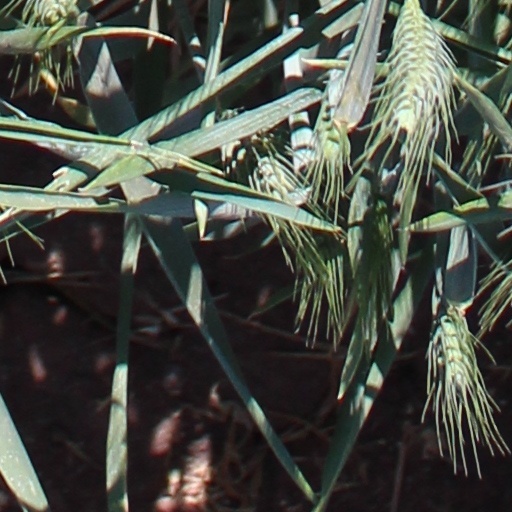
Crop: wheat